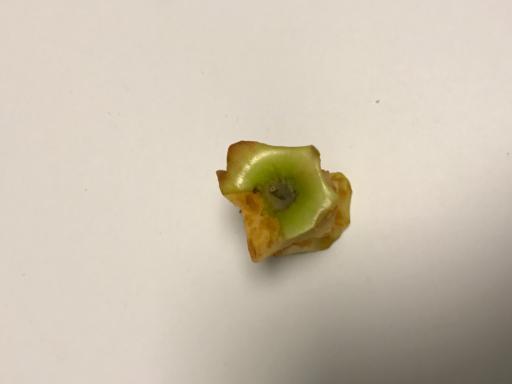
Waste category: trash